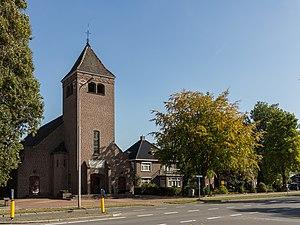
Daarle est un village situé dans la commune néerlandaise de Hellendoorn, dans la province d'Overijssel. Le 1ᵉʳ janvier 2007, le village comptait 1 380 habitants.
Hellendoorn est une commune et un village néerlandais, en province d'Overijssel.